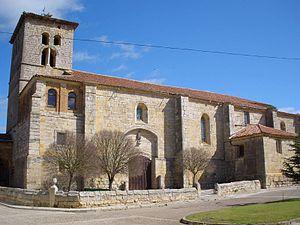
Piña de Campos est une commune d'Espagne de la province de Palencia dans la communauté autonome de Castille-et-León. Elle fait partie de la comarque naturelle de Tierra de Campos.